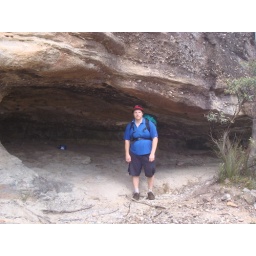
Jeremy next to a cave. The small icecream box in the middle has a guest book you can sign!